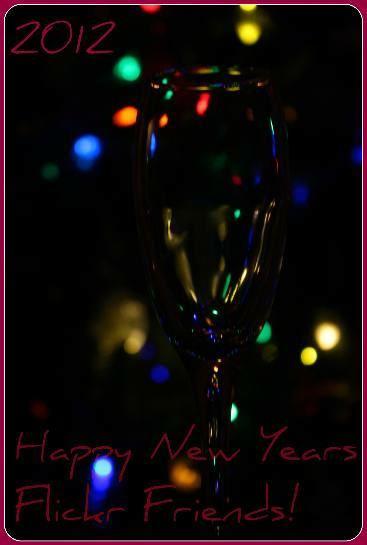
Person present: No